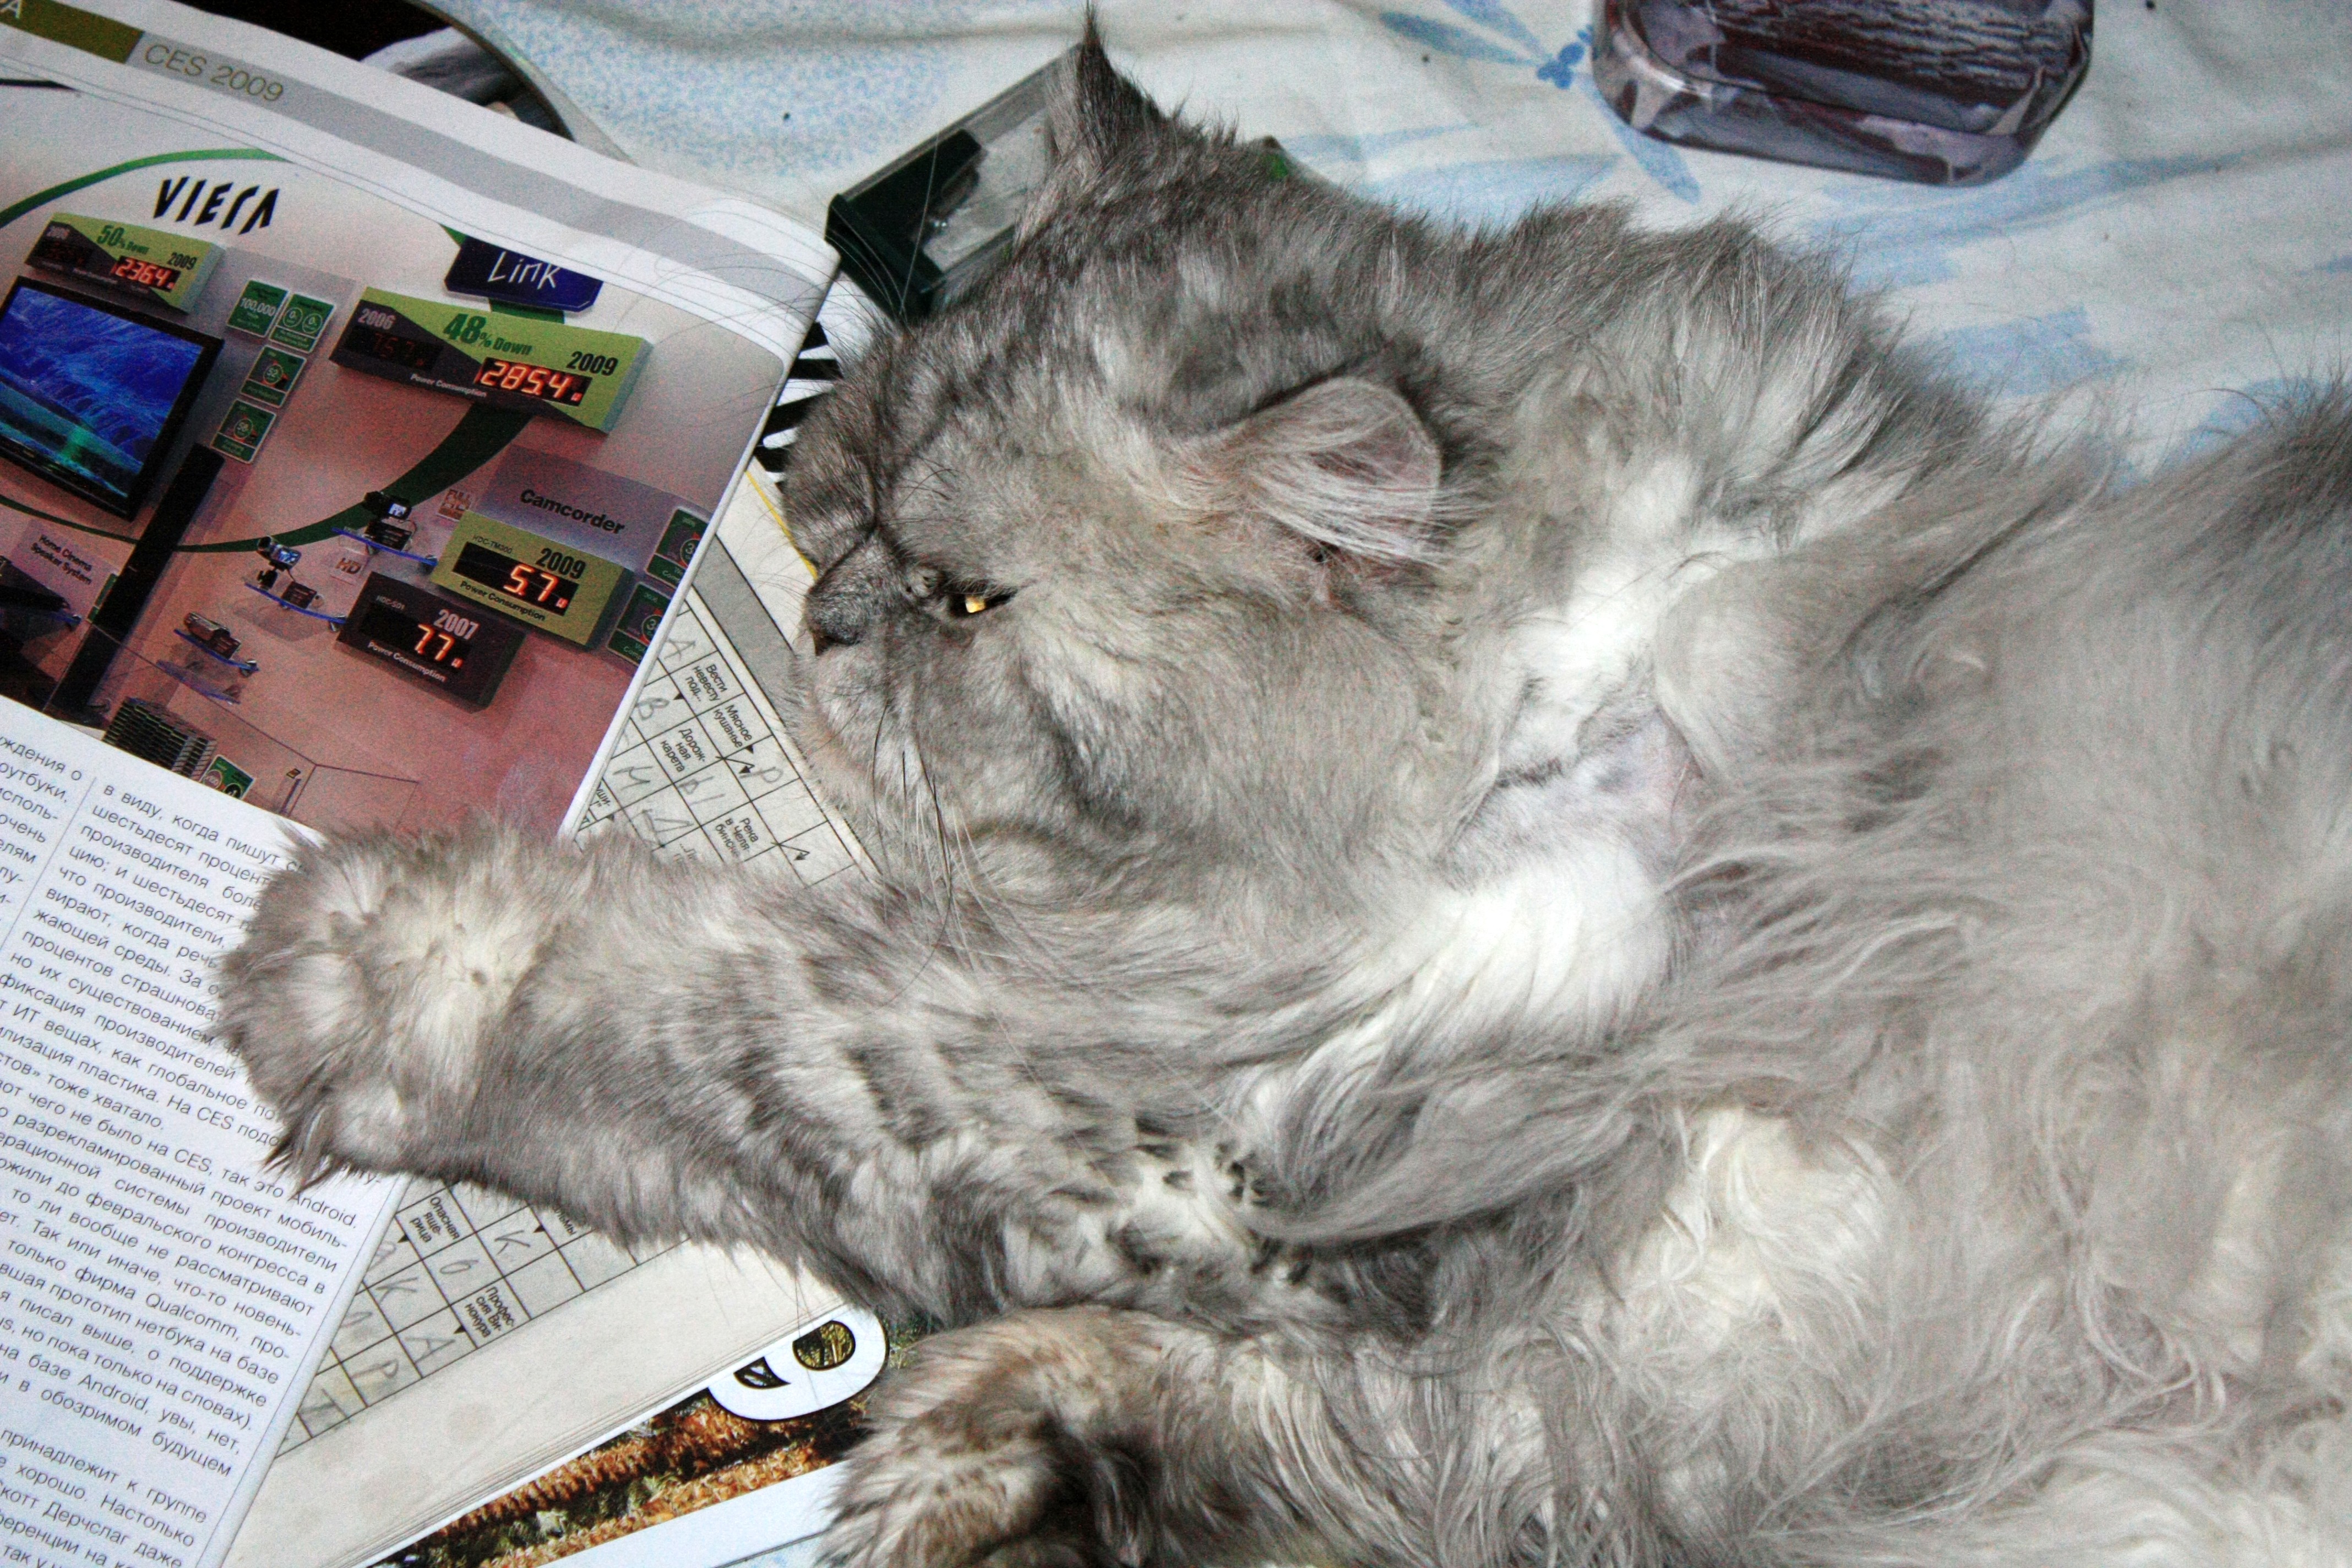
nature, animal, pet, kitten, cat, feline, mammal, pets, cats, whiskers, cool image, animals, vertebrate, chat, gato, chats, siberian, marcello, persian, norwegian forest cat, small to medium sized cats, cat like mammal, domestic long haired cat